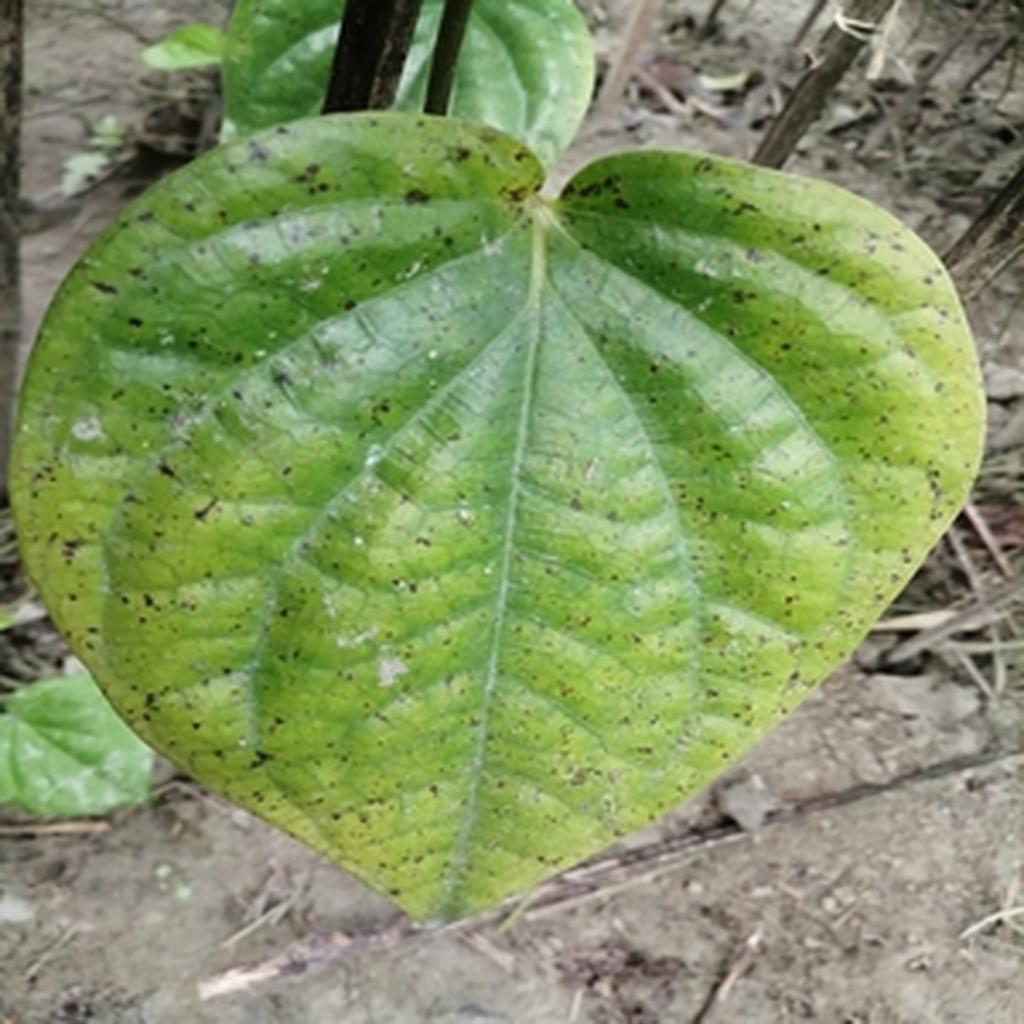
Label: Leaf_Spot